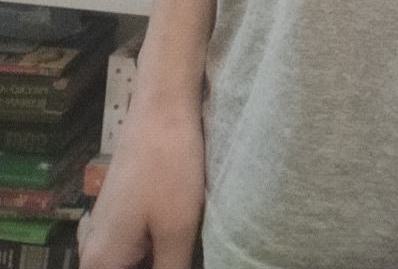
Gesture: no_gesture